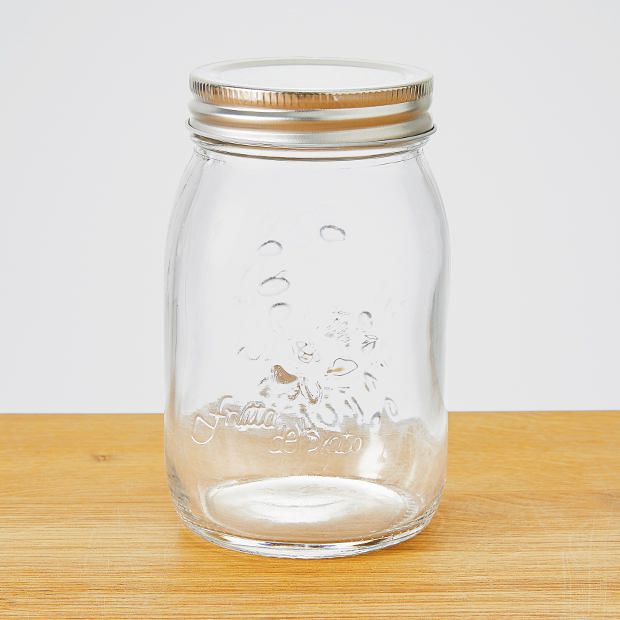
Waste category: glass